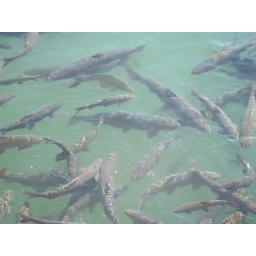
The water was fairly clear this day.  These fish were in the lake around the palace I worked in.